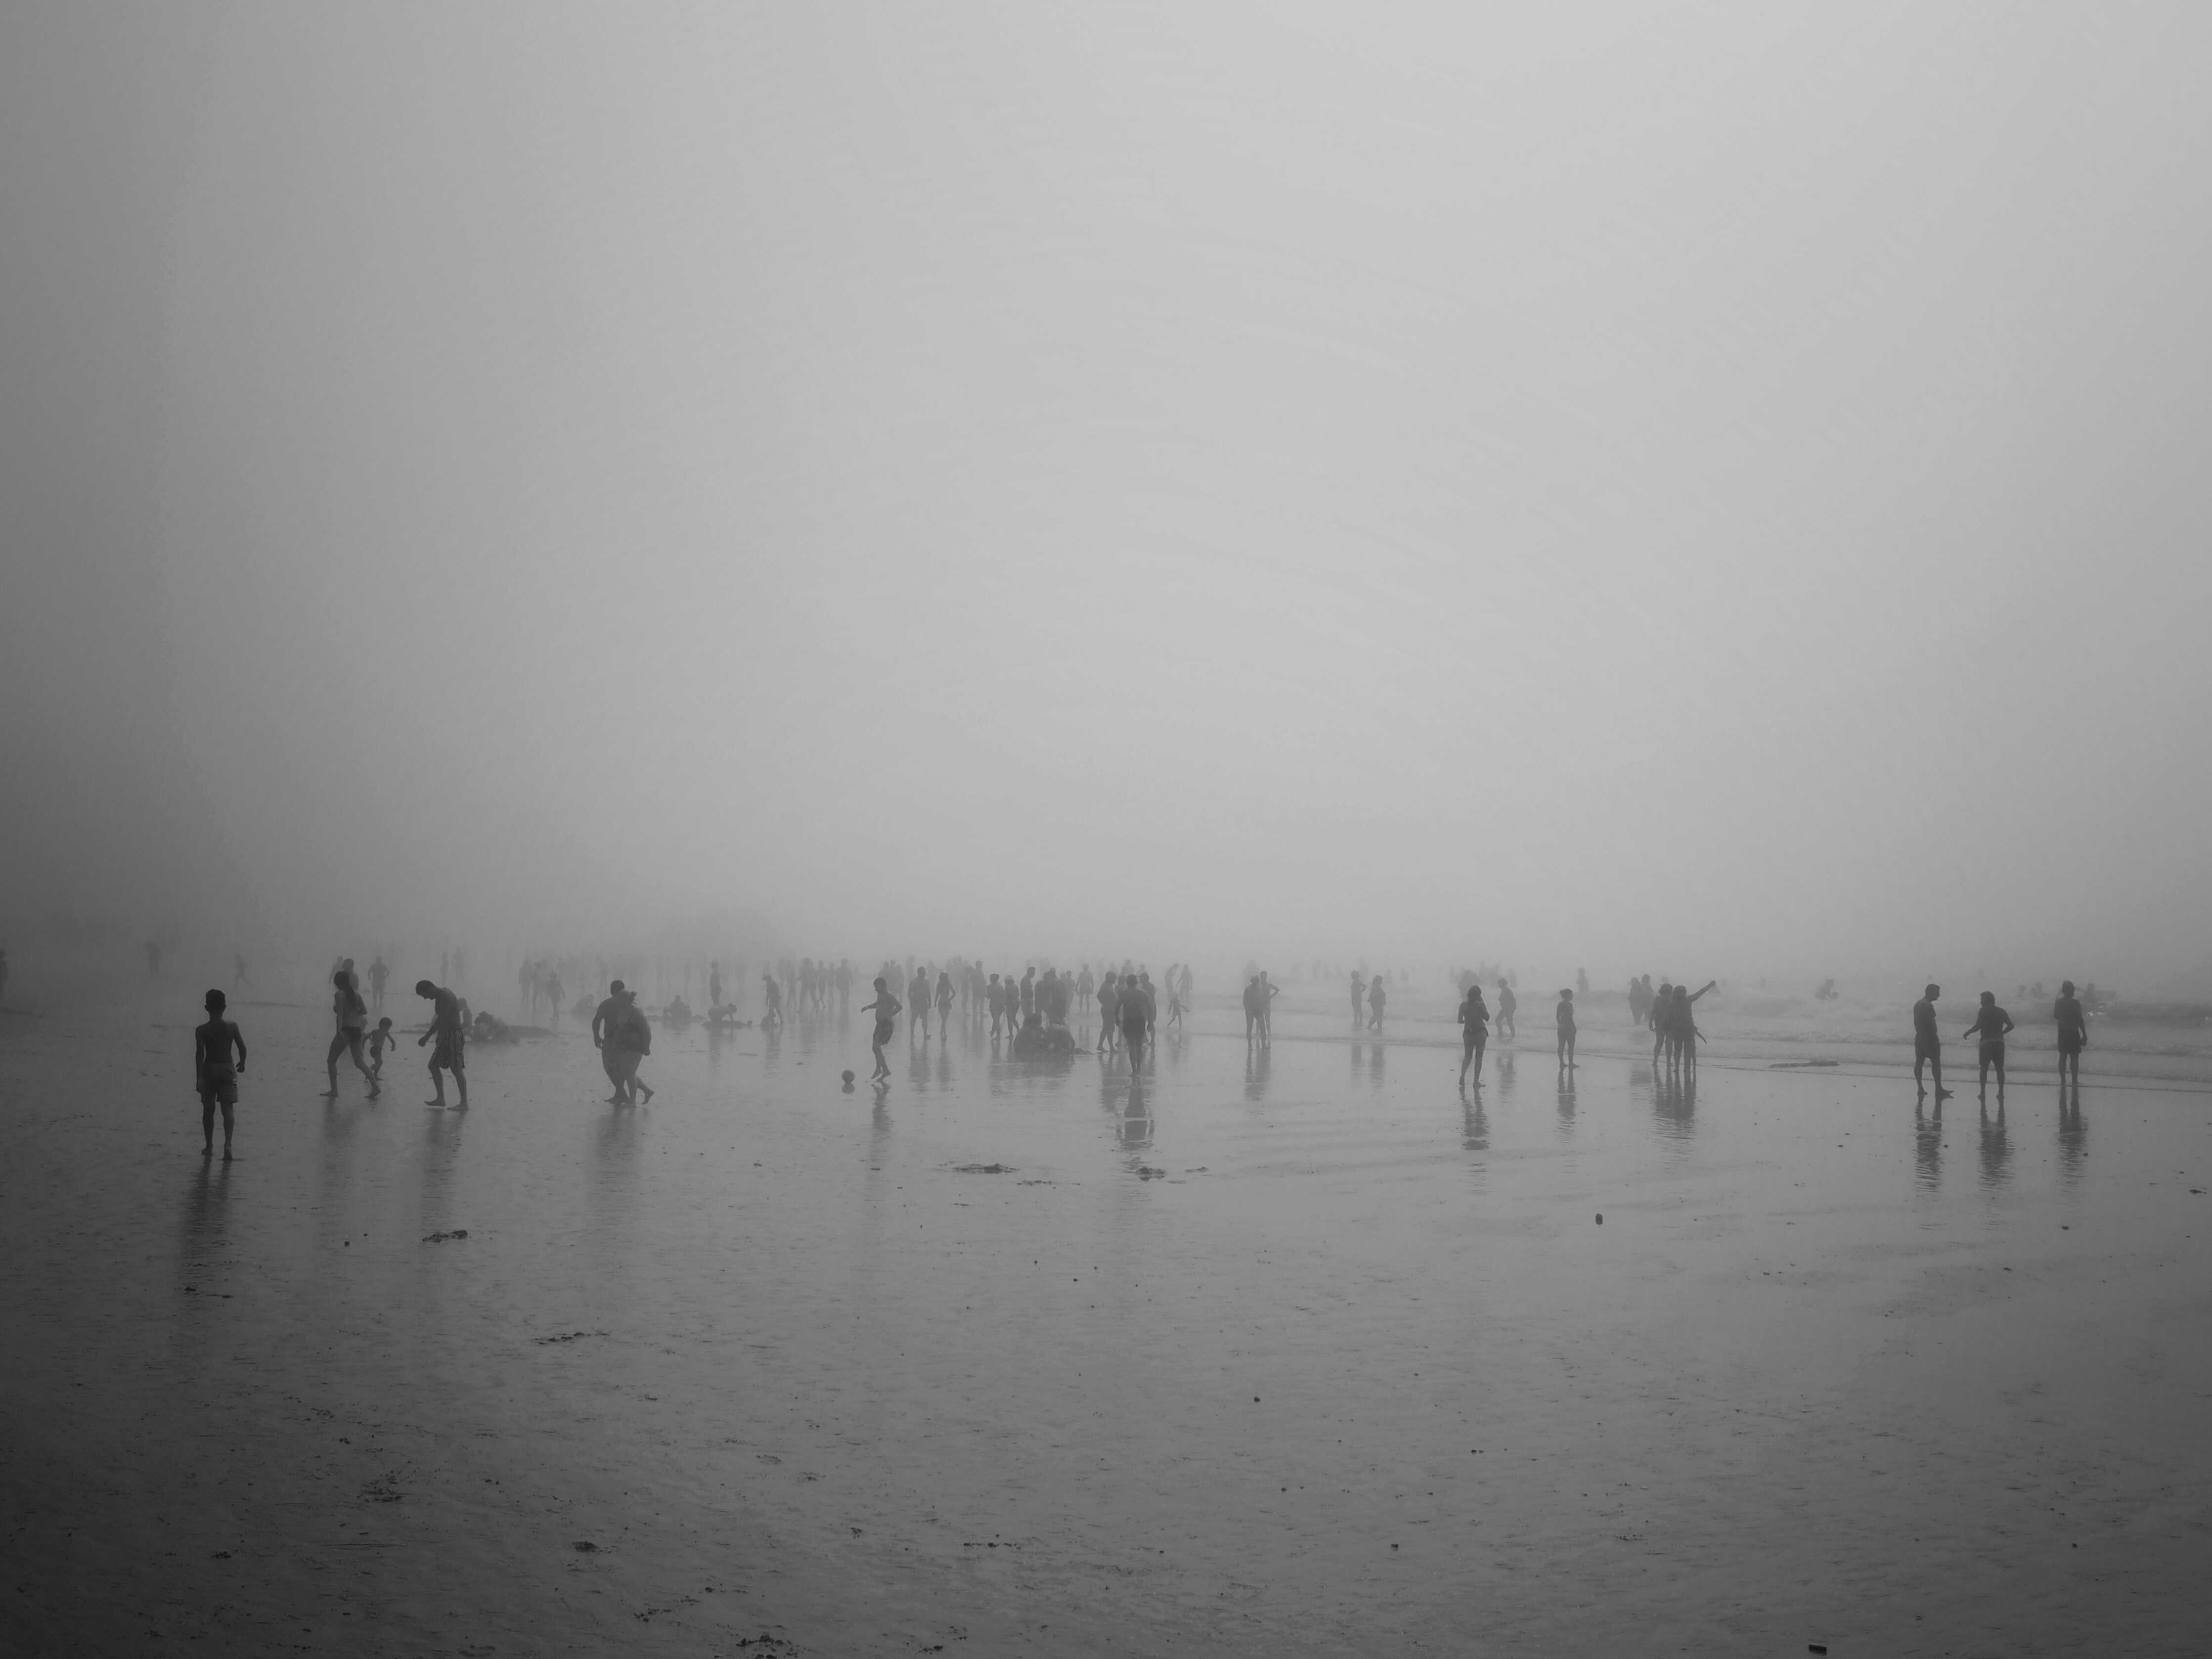
beach, sea, horizon, silhouette, cloud, black and white, people, fog, mist, street, morning, wave, dawn, atmosphere, summer, social, reflection, weather, haze, monochrome, streetphotography, bw, blackandwhite, blackwhite, moments, public, olympus, pretoebranco, rua, omd, silhouettes, moment, souls, sp, pb, inpublic, fotografiaderua, streetmoments, joolavinha, em10, therapy, monochrome photography, atmospheric phenomenon, atmosphere of earth